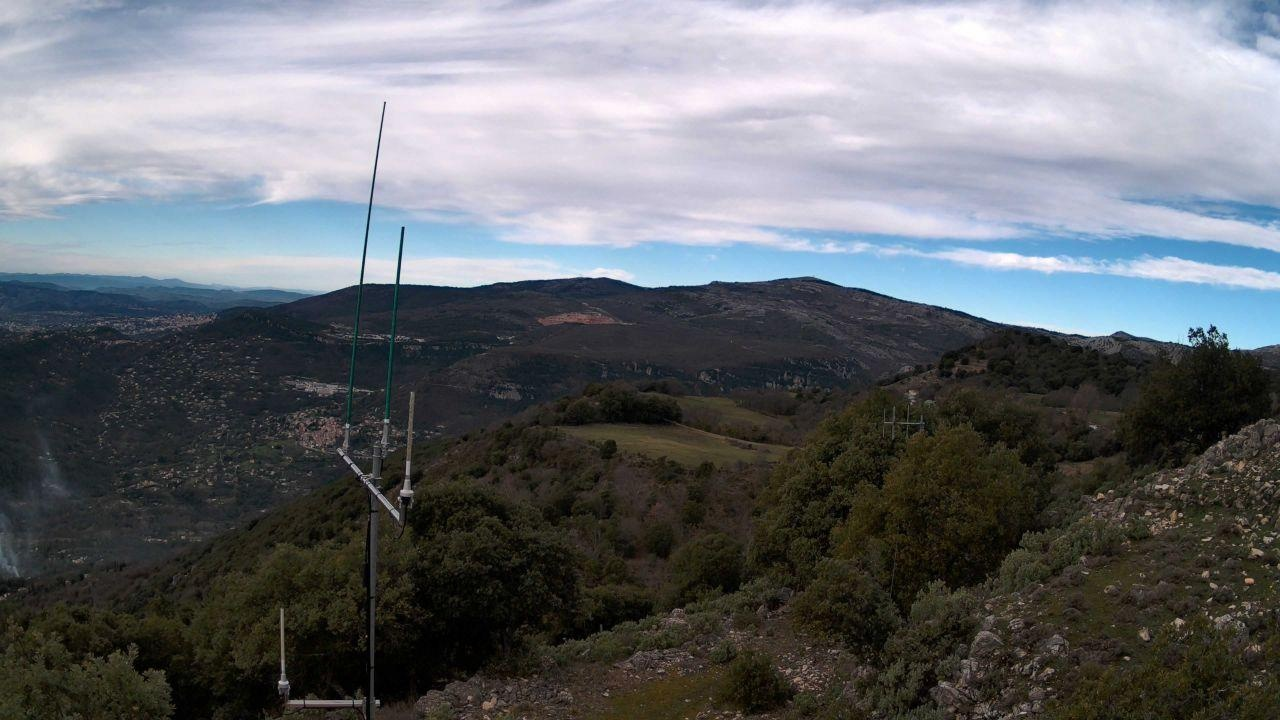
Fire: no
Smoke: yes